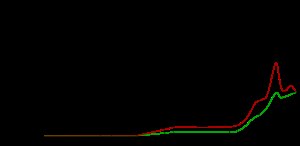
Iltkatastrofen
O2 opbygning i jordens atmosfære. Den røde og grønne linje repræsenterer estimationsintervallet – og tiden måles i milliarder af år før nu (Ga – Giga-anno – dansk Giga-år).